Blairgowrie and Rattray

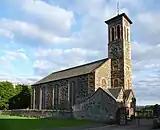
Rattray church

Blairgowrie and Rattray Districts Cottage Hospital opened in May 1901, but its foundation can be traced back to 1882 when the idea for such a hospital was put forward by Mrs Clerk-Rattray. On her death she bequeathed £25 which was to be given to such an institution if it was ever founded. However attempts over the next few years to raise subscriptions to found the hospital failed. Eventually land for a hospital was gifted by Mrs Macpherson of Newton Castle and subscriptions were raised to found the hospital. As well as these monetary donations, furnishings for the hospital were provided while the architect Lake Falconer took no fee for his work on the hospital. At the time of opening it had two large wards. It is now known as Blairgowrie Community Hospital. In 2014 a £2.36 million refurbishment project saw the development of a purpose built in-patient GP unit and other new units added to the site.